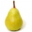
Label: pear